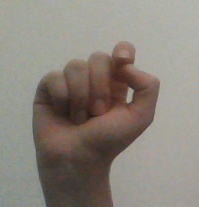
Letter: fa